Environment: real
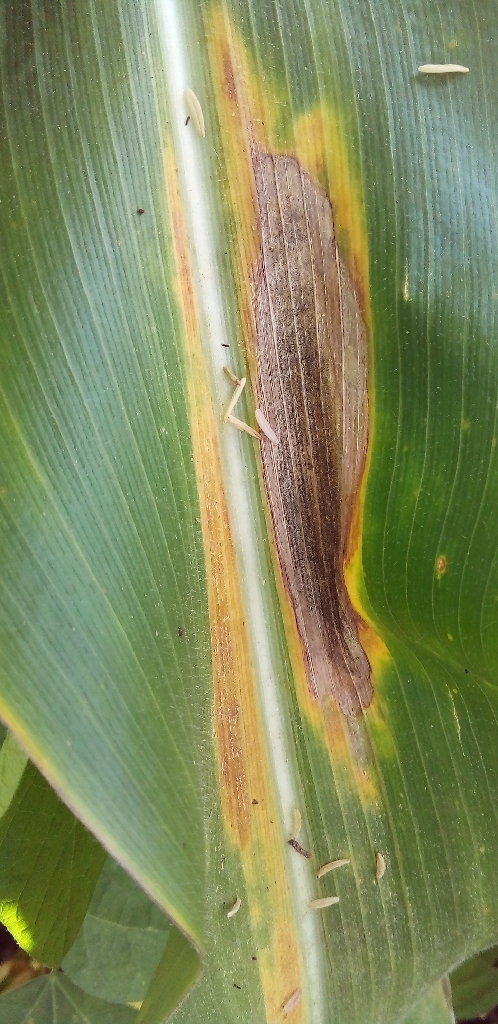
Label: northern_corn_leaf_blight